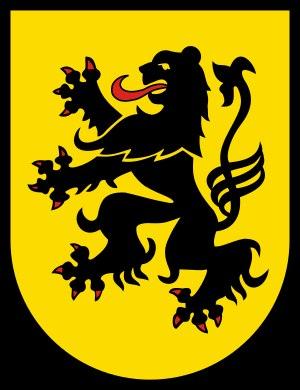
La Marche de Misnie ou Margraviat de Misnie était une principauté médiévale, une marche du Saint Empire romain, qui se trouvait dans la région de l’actuel land de Saxe.